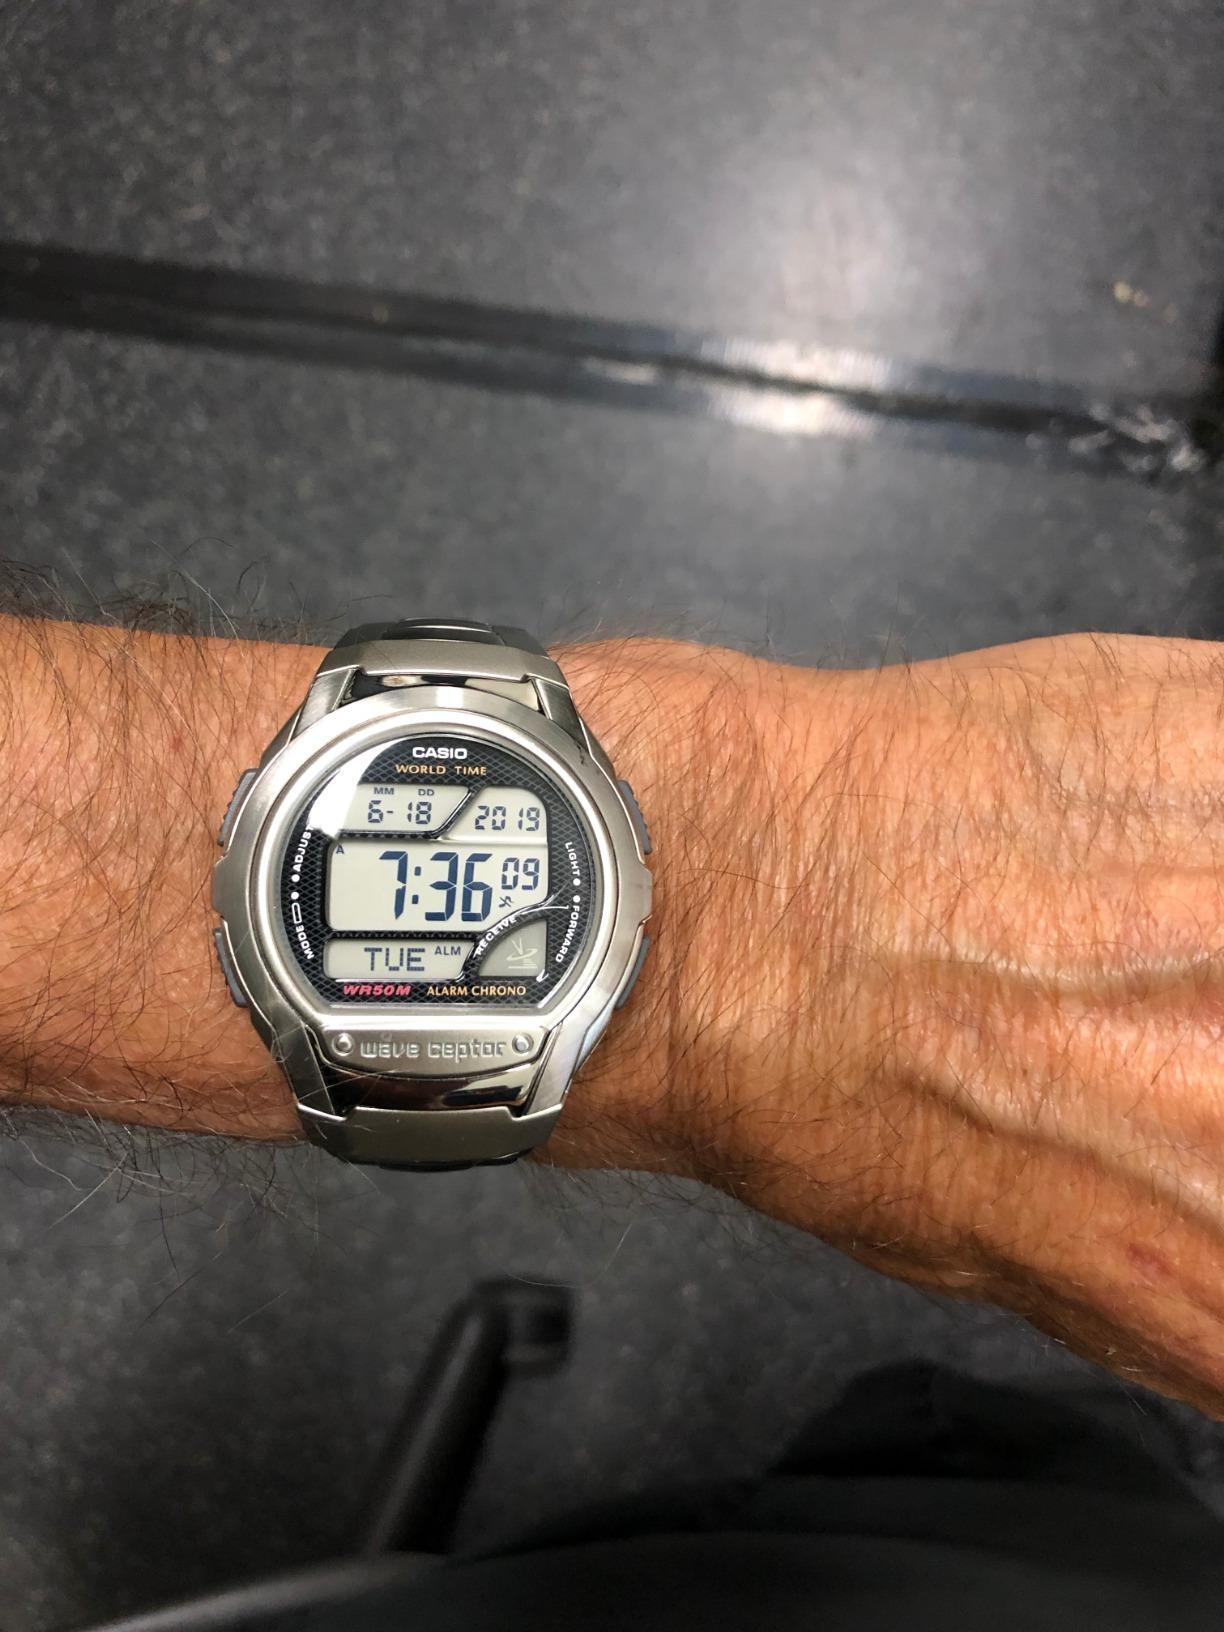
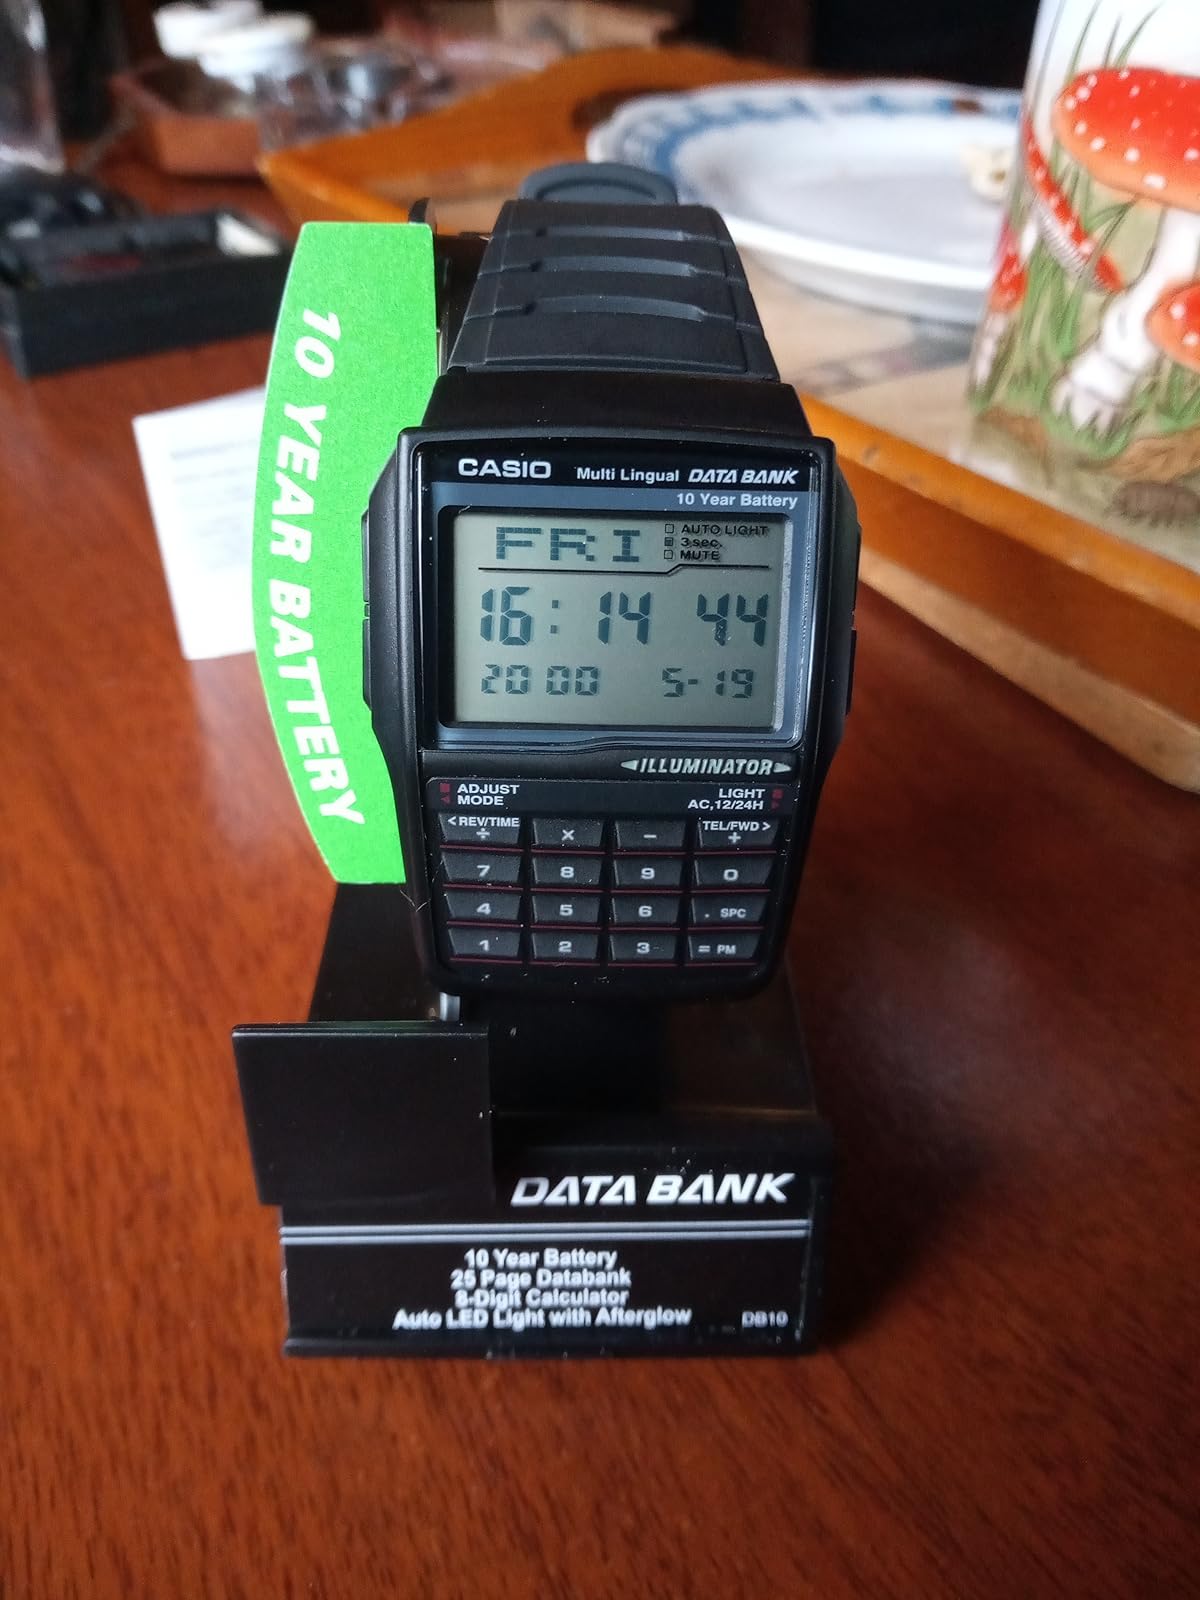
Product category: accessories_watch
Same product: no